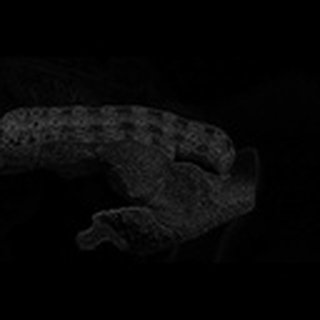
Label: cotton_army_worm